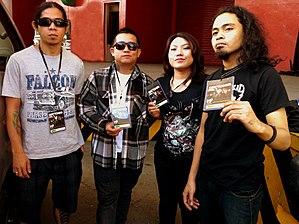
Urbandub est un groupe de musique philippin, créé en 2000. Les chansons rock d'une structure dynamique teintées de rythmes reggae ont fait le succès du groupe, composé de Gabby Alipe, John Dinopol, Lalay Lim et JanJan Mendoza.